Carnegie Vanguard High School

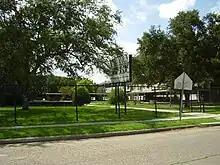
Jones High School, the former home of the HISD Vanguard program

The HISD Vanguard program was designed to serve the needs of gifted and talented students. From fall 1977 to spring 2002, the HISD High School Vanguard Program was a separate program located at Jesse Jones High School. It is one of the many Magnet schools in HISD designed to attract a diverse ethnicity of students by former HISD Superintendent Billy Regan.